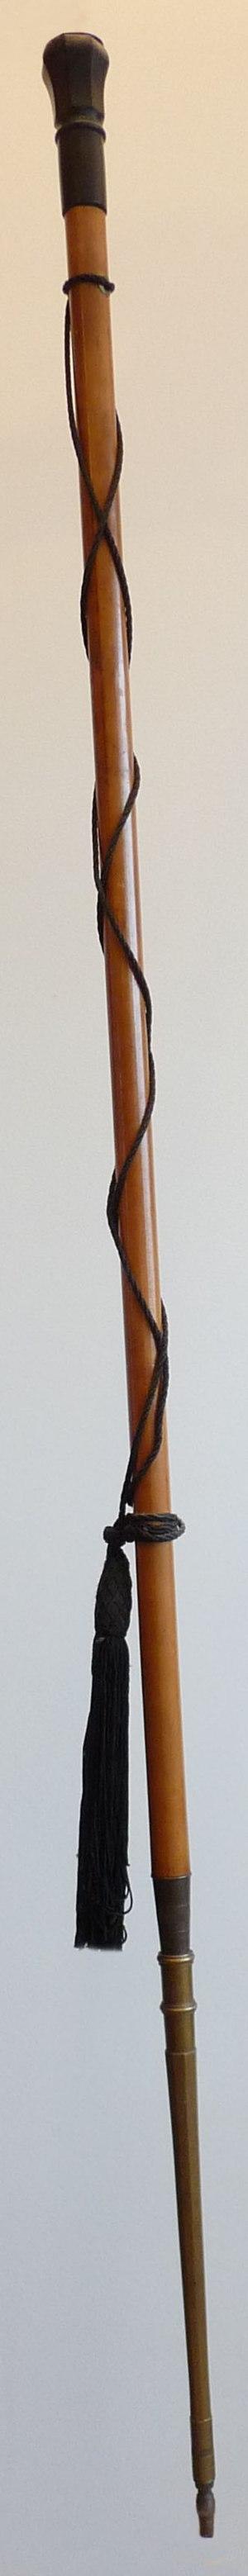
La plomberie est un métier très ancien, dont l'origine remonte à la construction des pyramides en Égypte antique ; attesté par des tuyaux en cuivre vieux de 4 500 ans, c'est un métier qui n'a cessé de s'améliorer et de se développer au cours des siècles et des générations de plombiers qui l'on servi.